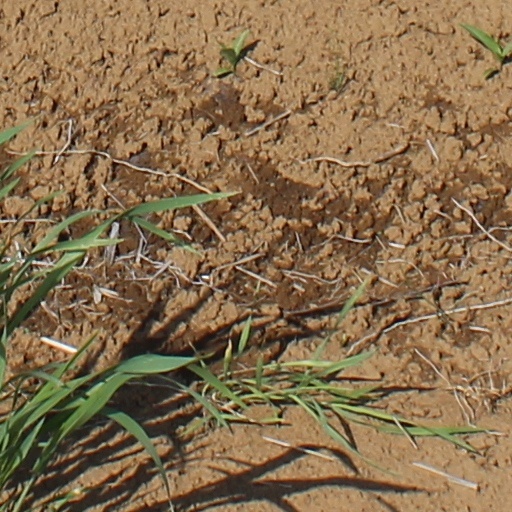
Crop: wheat